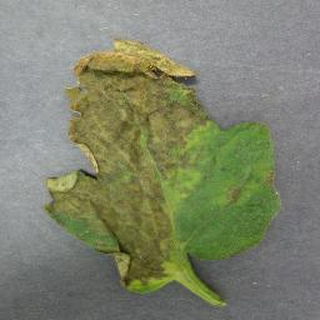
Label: tomato_bacterial_spot